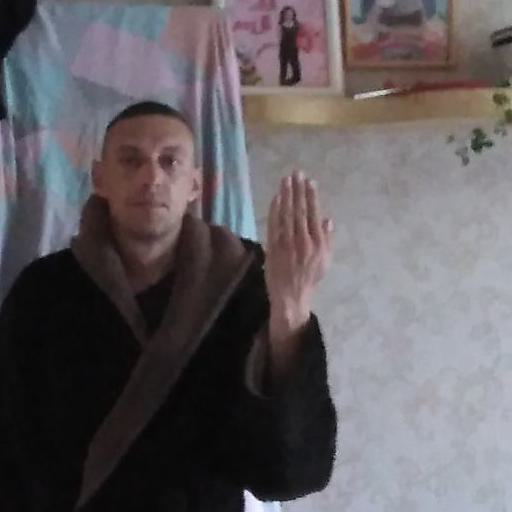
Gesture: stop_inverted